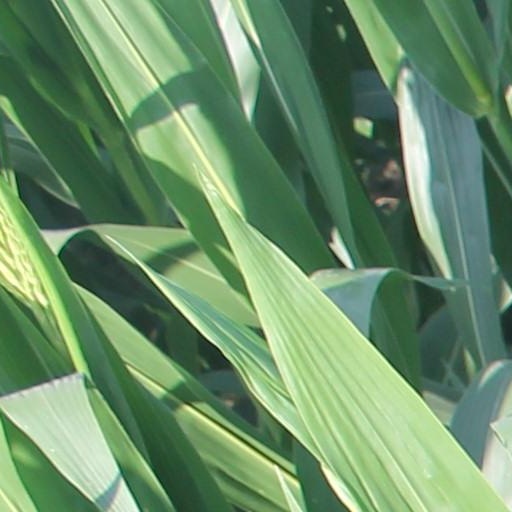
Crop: maize; corn